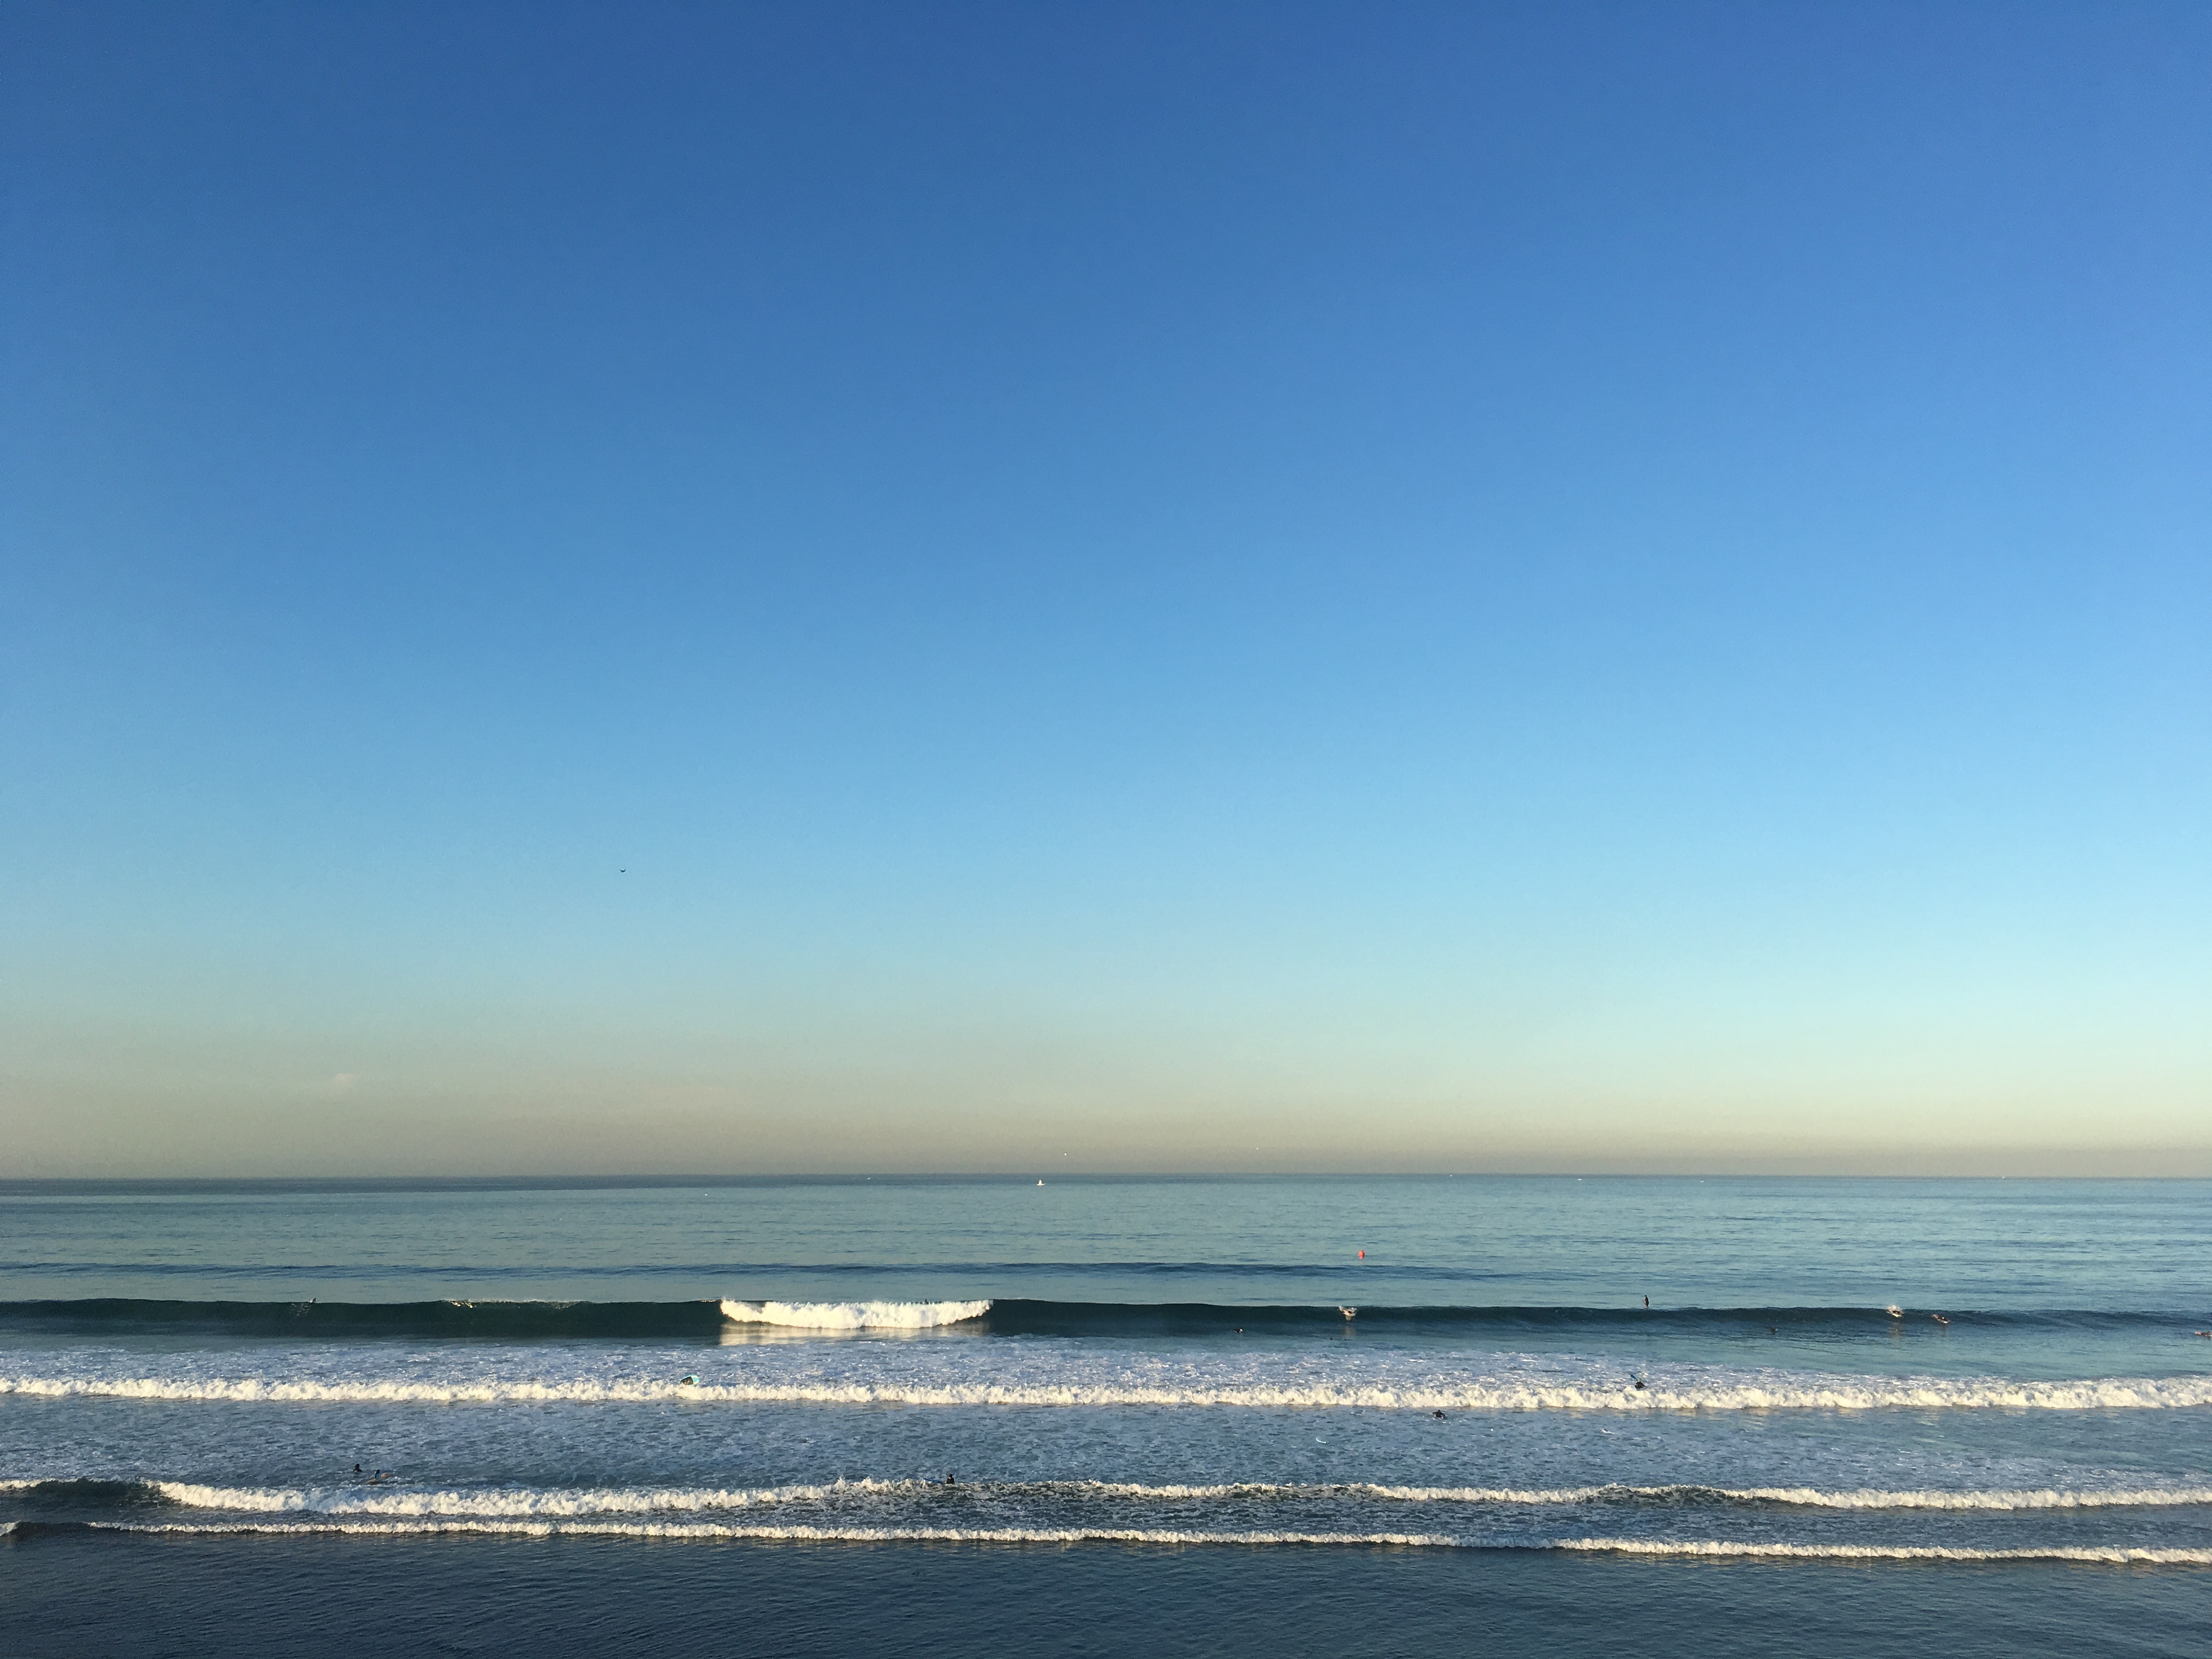
beach, sea, coast, sand, ocean, horizon, cloud, sky, sunrise, sunlight, morning, shore, wave, dawn, dusk, bay, body of water, cape, wind wave